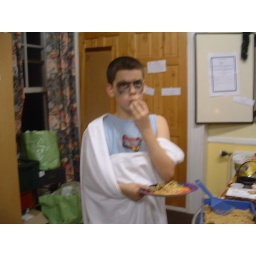
Alex tucks in to the cat litter cake